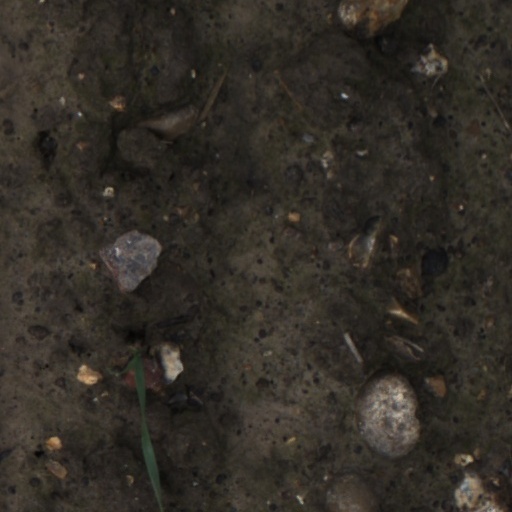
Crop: wheat